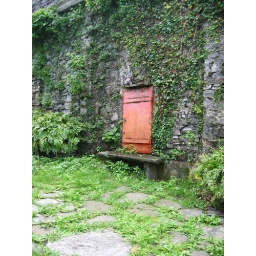
including a red door in a wall